2017 Beach Soccer Intercontinental Cup

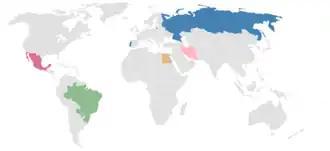
Map highlighting the participating teams of the 2017 Beach Soccer Intercontinental Cup

This edition of the Intercontinental Cup took place in a new venue, in Dubai's Business Bay on the banks of the Dubai Water Canal, having taken place on Jumeirah Beach, Dubai Festival City and the Dubai International Marine Club in previous years. The new stadium had a capacity of 3,000.